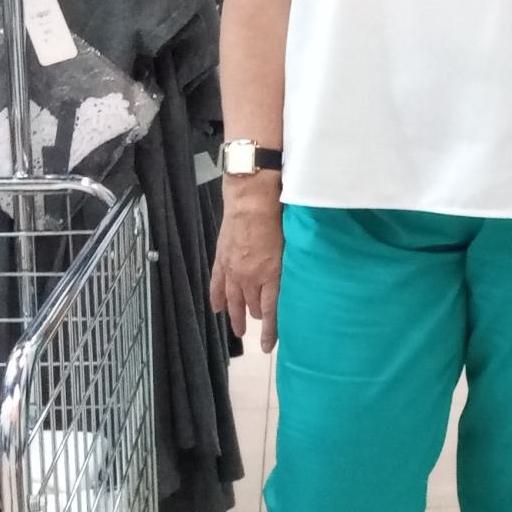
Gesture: no_gesture